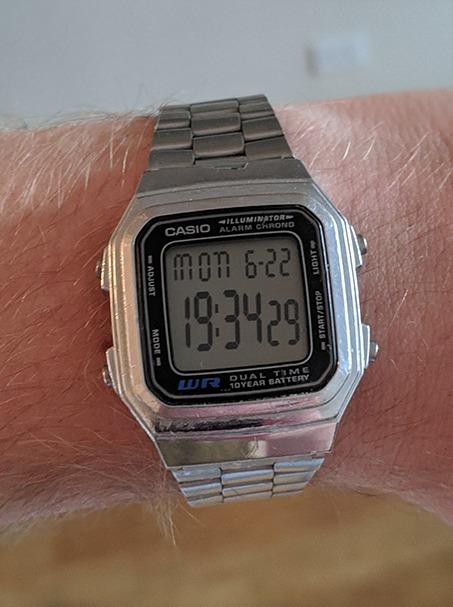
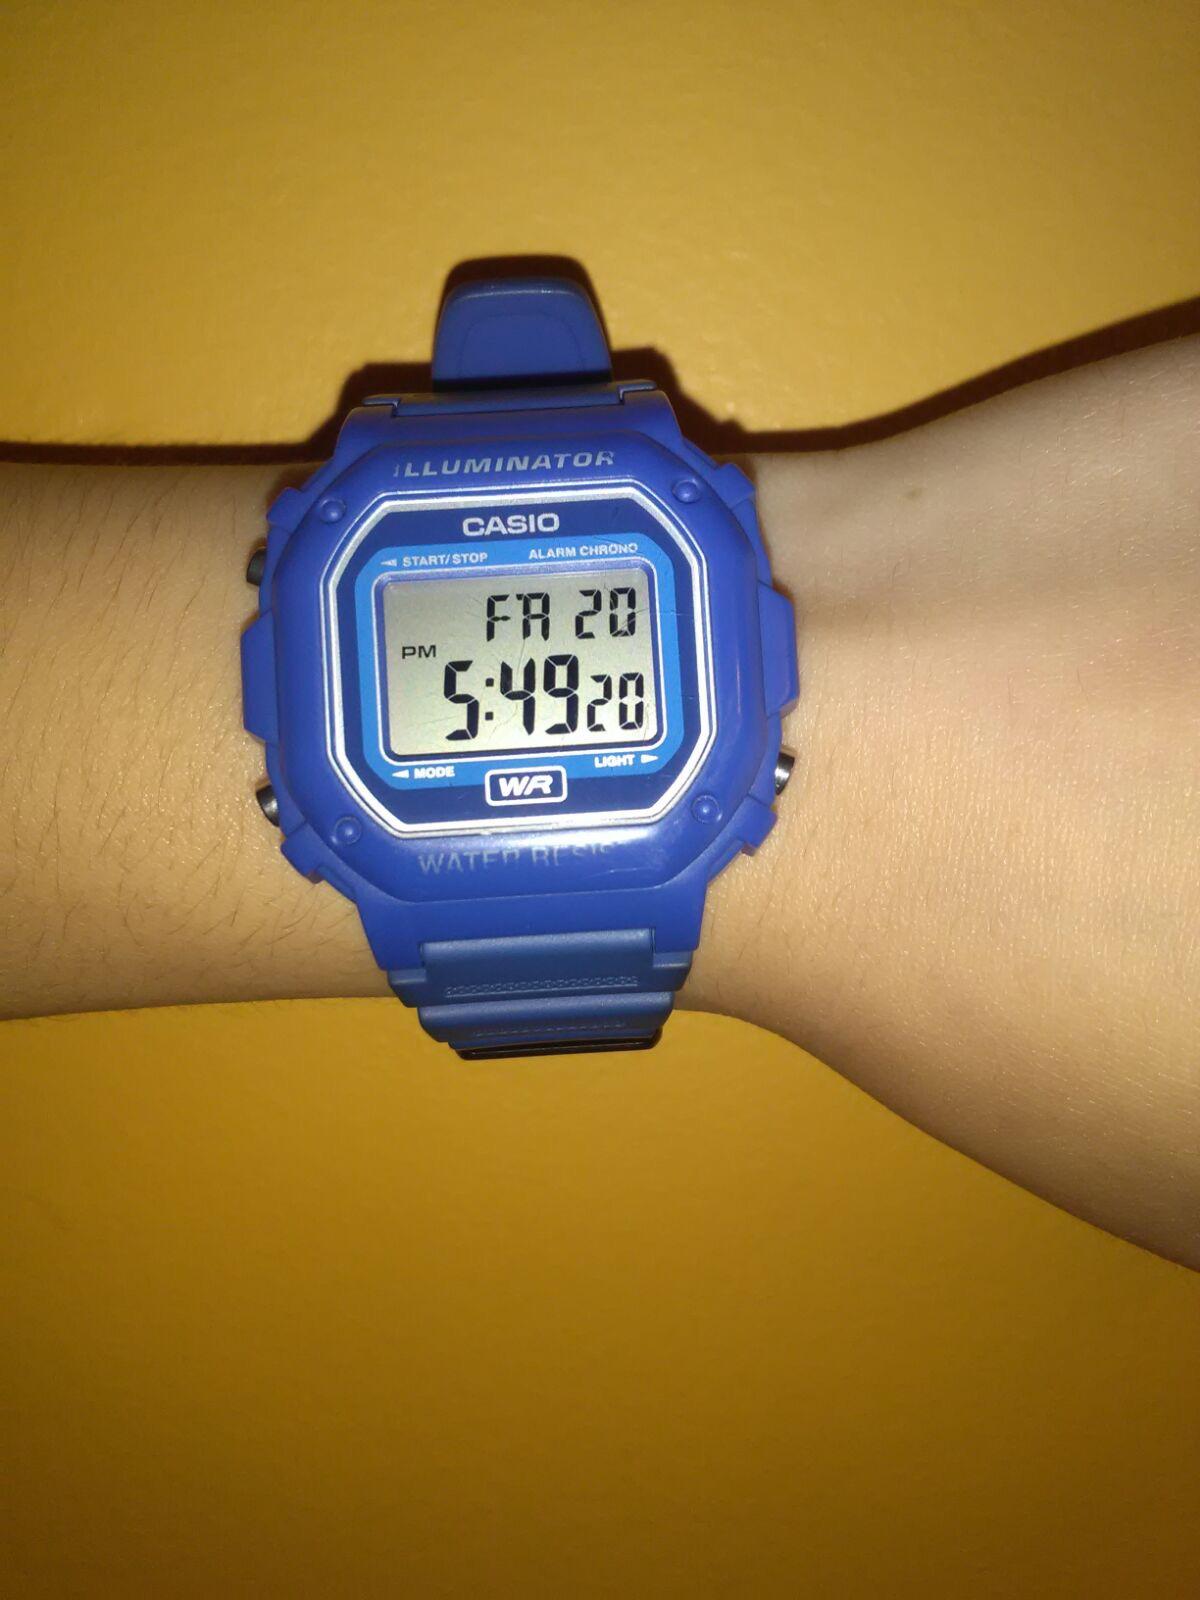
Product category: accessories_watch
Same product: no